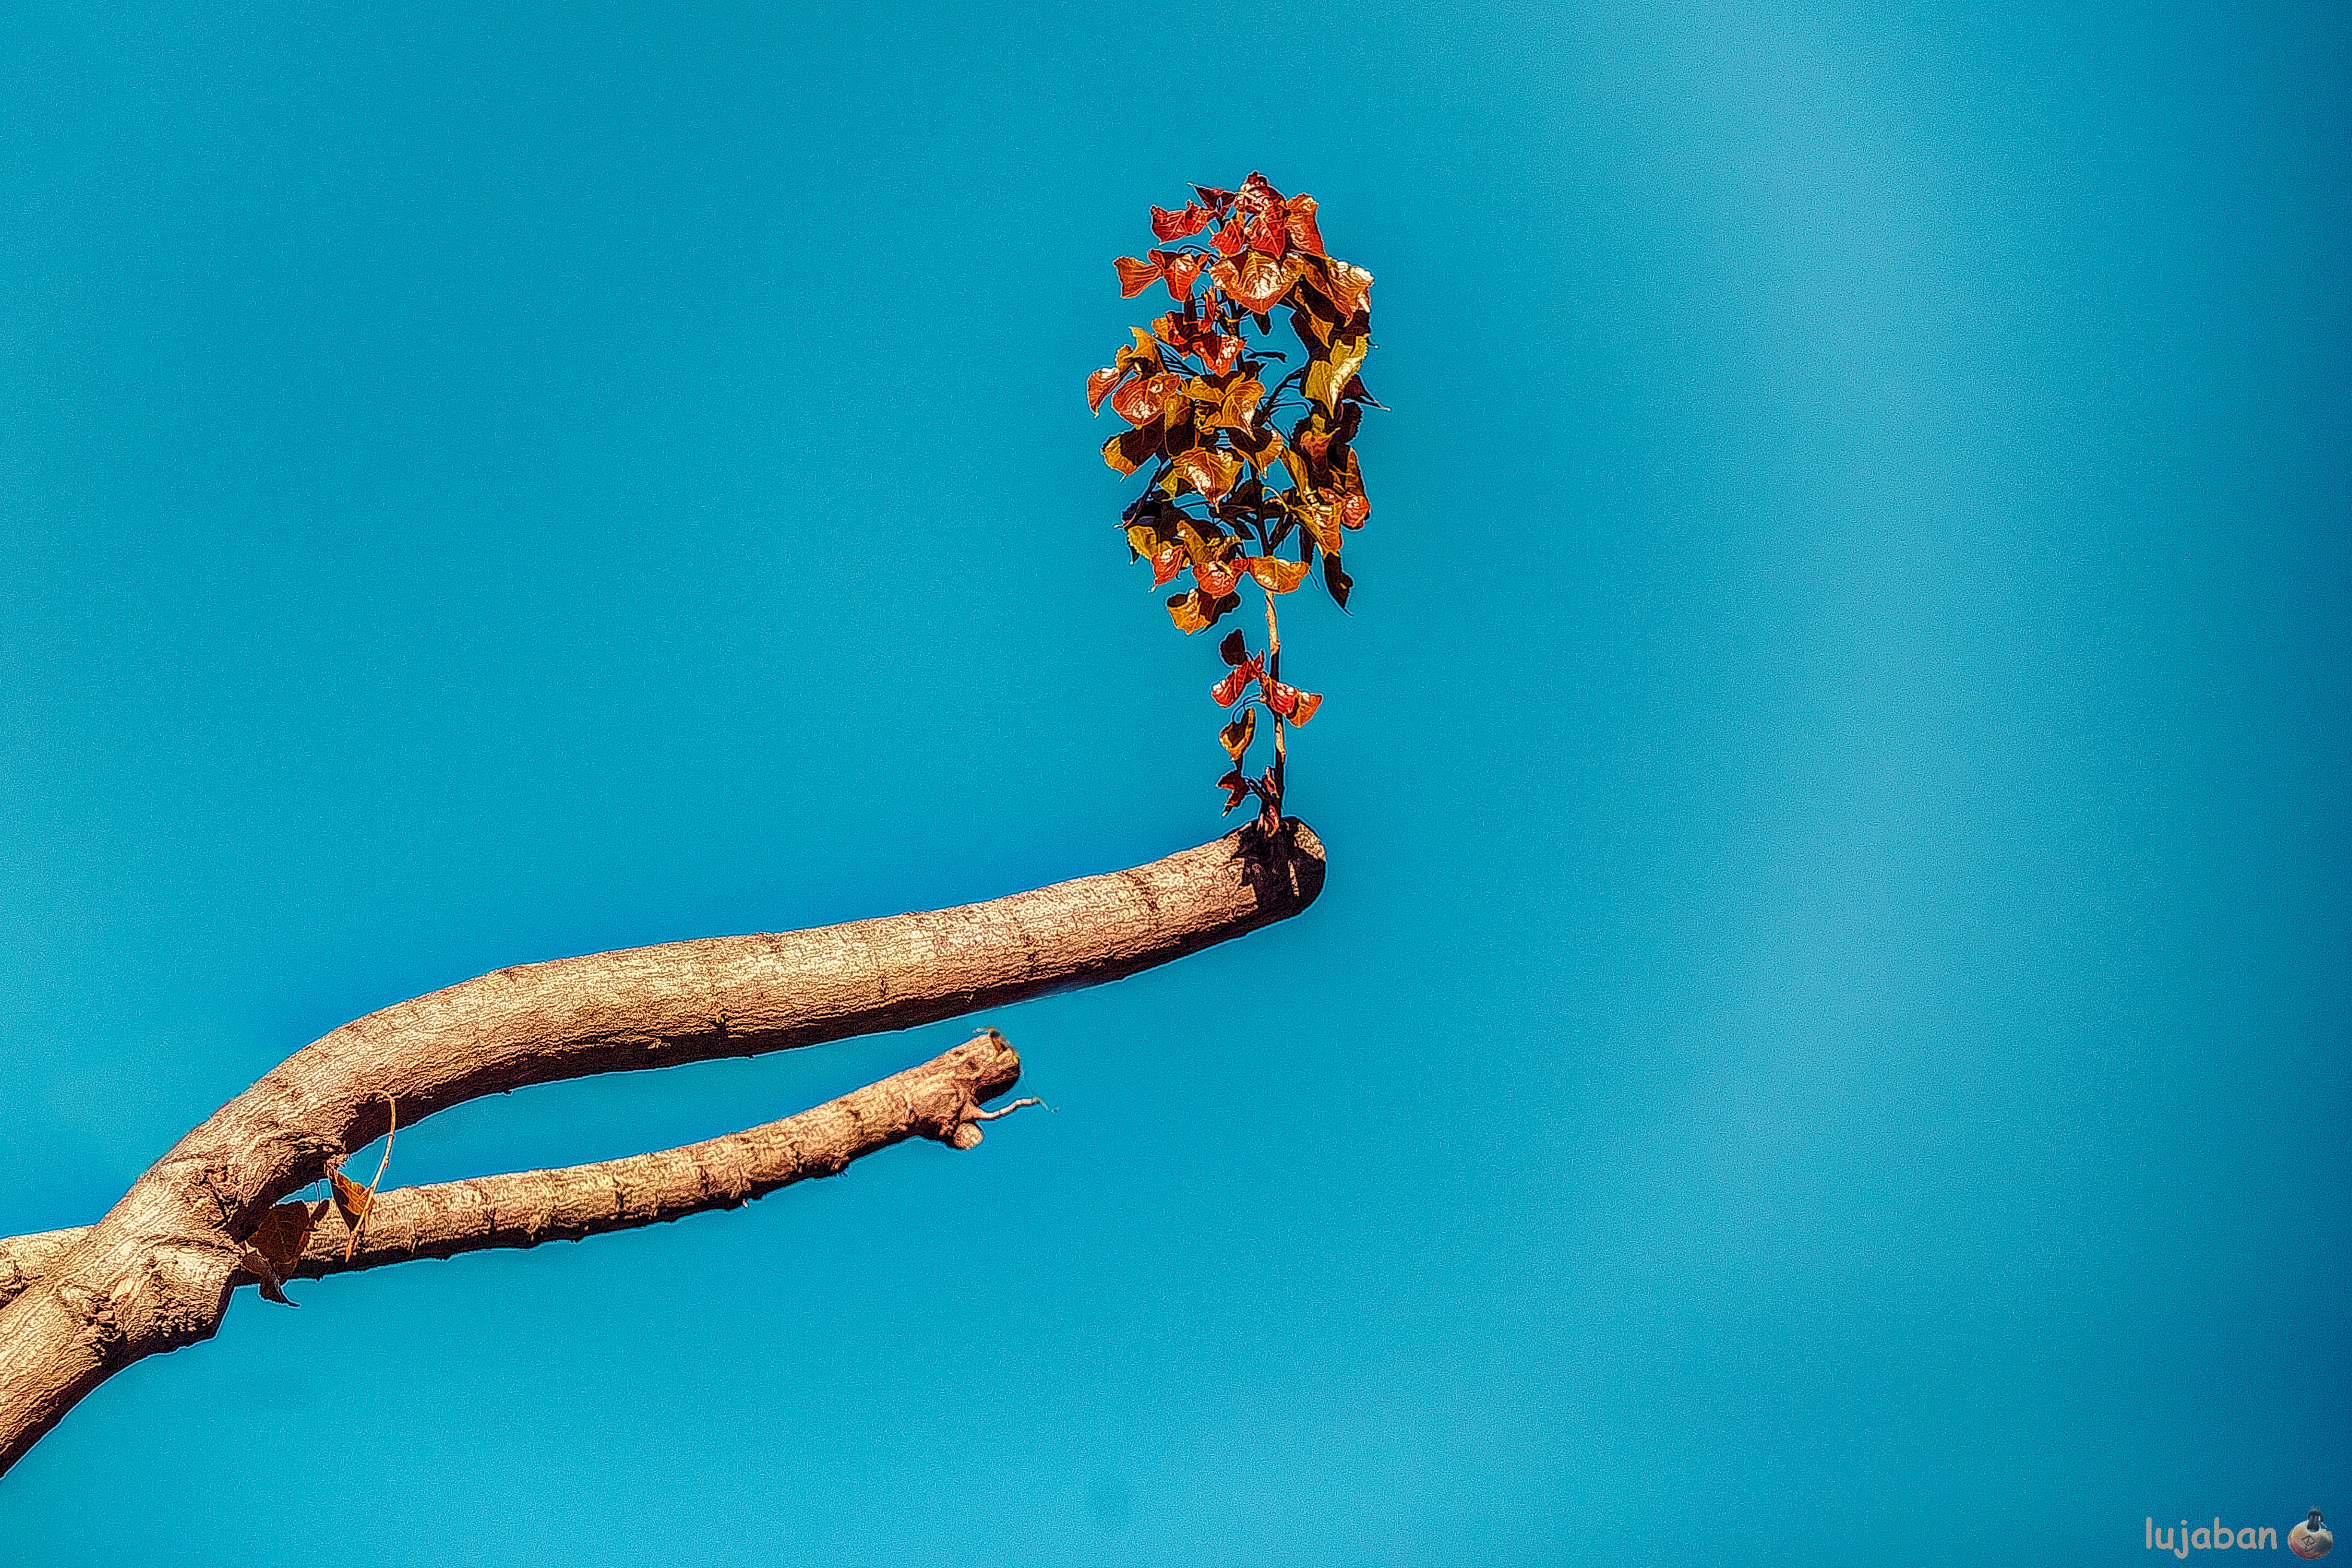
hand, branch, flower, biology, blue, close up, macro photography